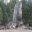
Label: forest